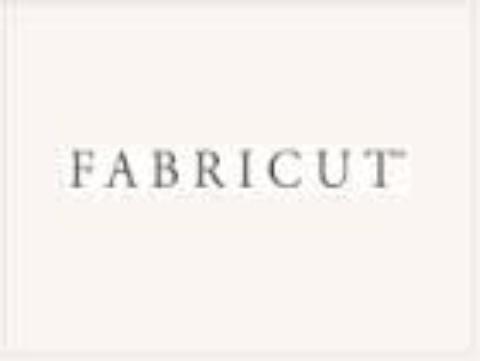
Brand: Fabricut
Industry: Necessities